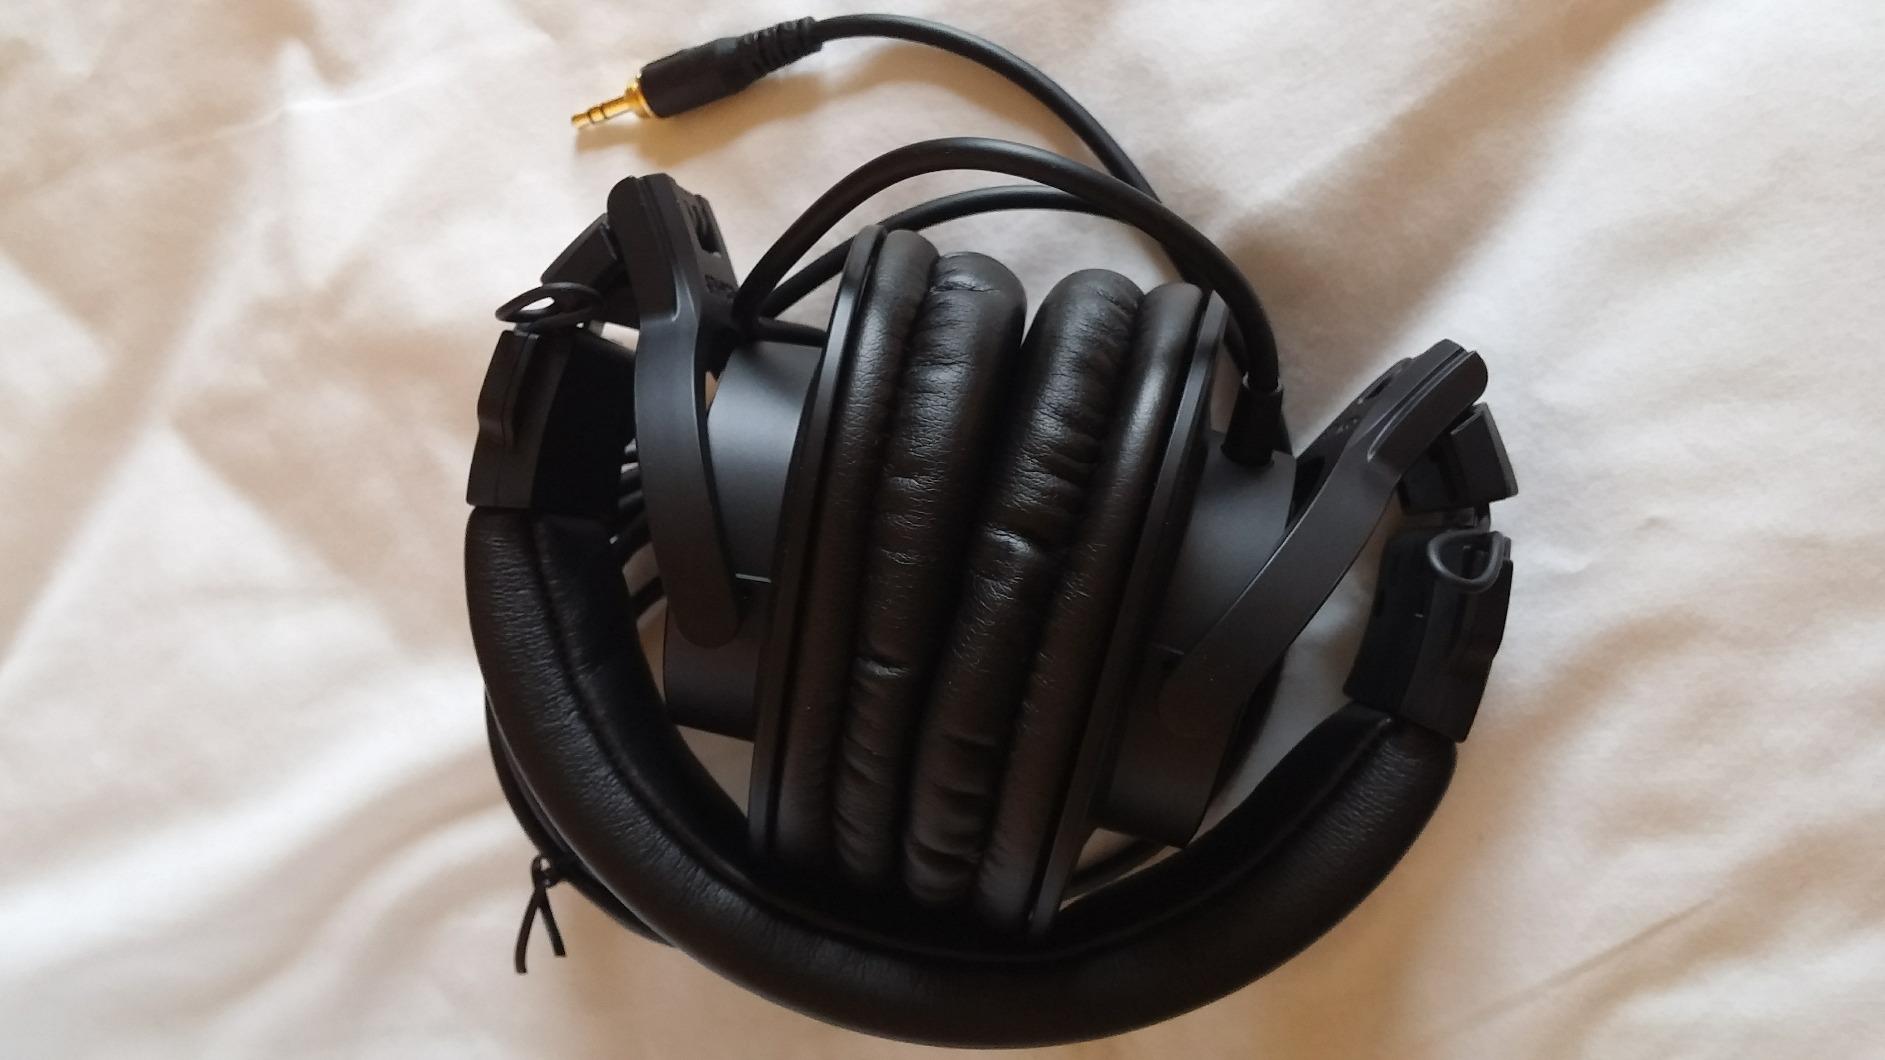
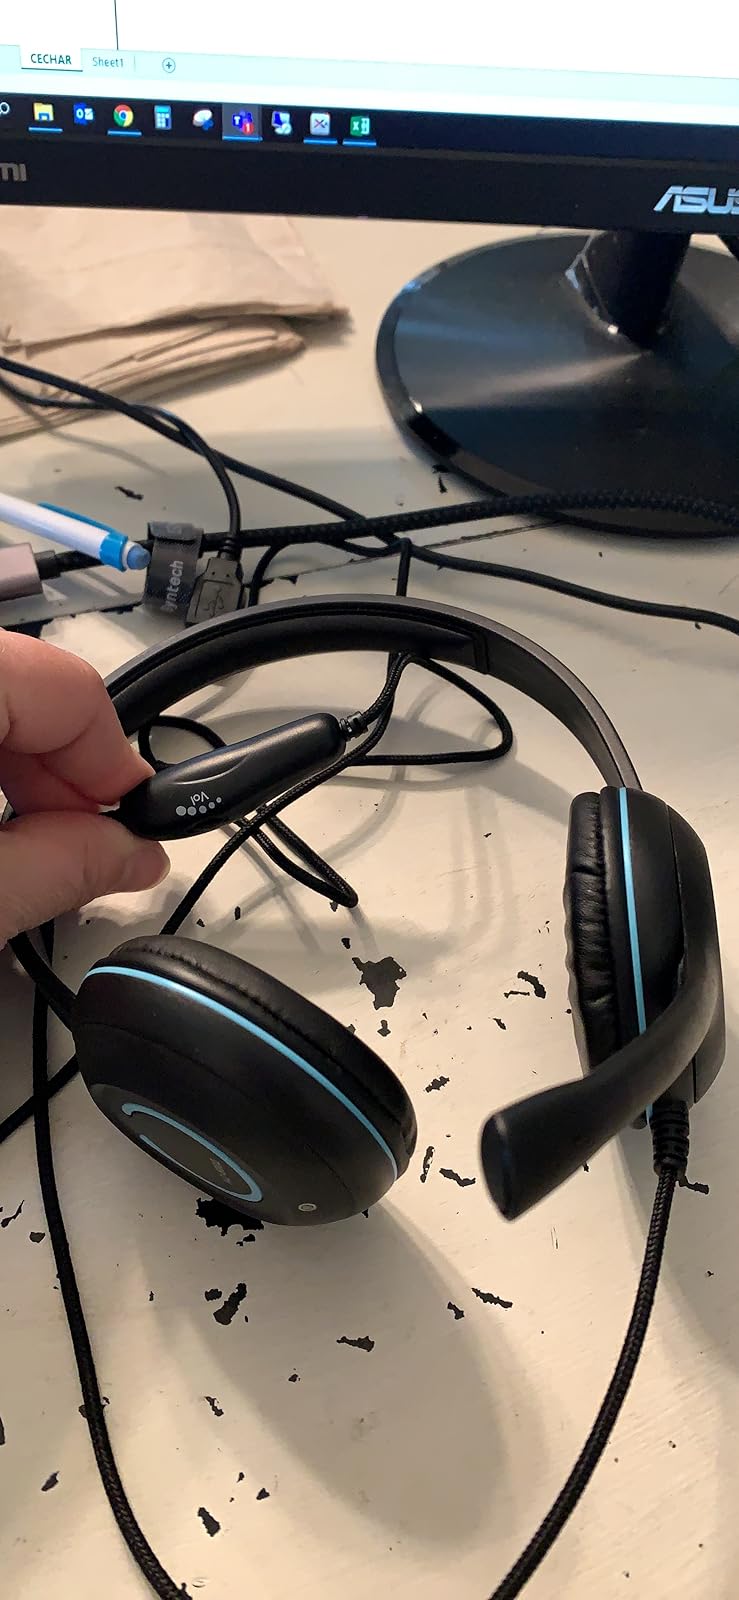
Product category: headphones
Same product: no